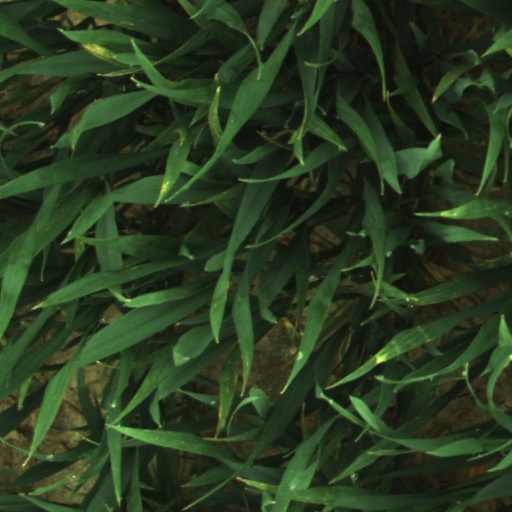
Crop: wheat